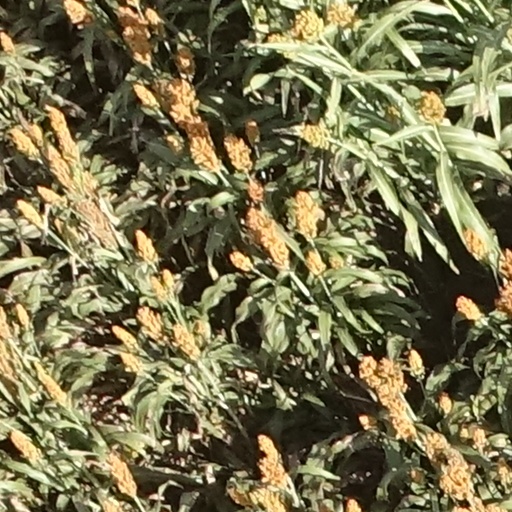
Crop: sorghum